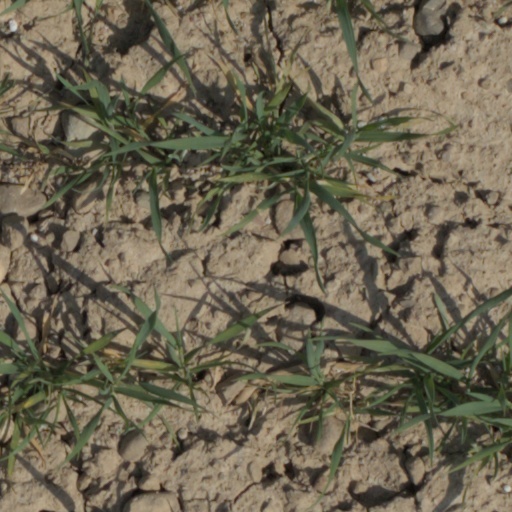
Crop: wheat